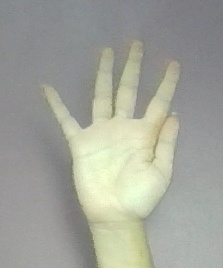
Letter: sheen